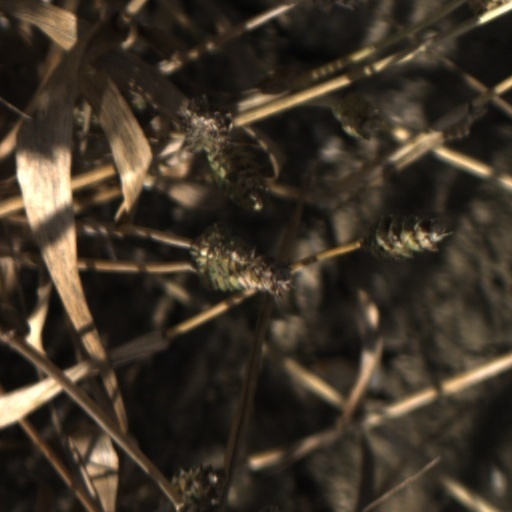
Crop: wheat